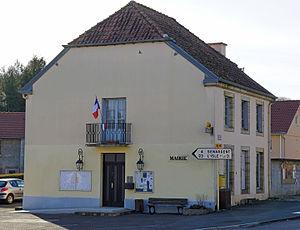
La mairie d'Athesans-Étroitefontaine.
Athesans-Étroitefontaine est une commune française, située dans le département de la Haute-Saône en région Bourgogne-Franche-Comté.